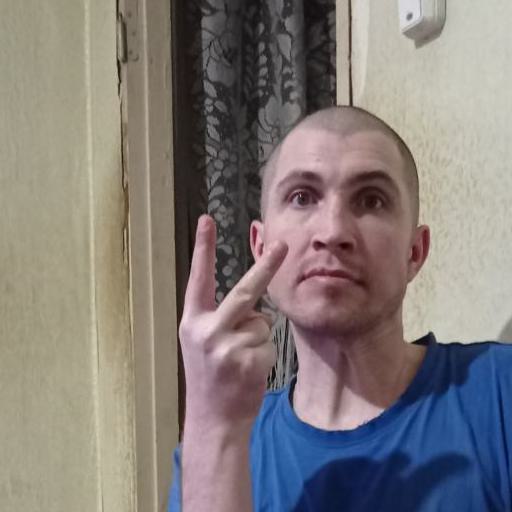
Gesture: peace_inverted